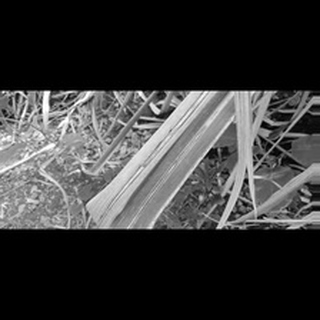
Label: sugarcane_red_rot